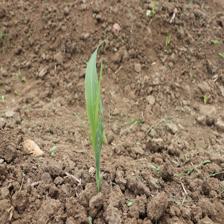
Label: Sorghum